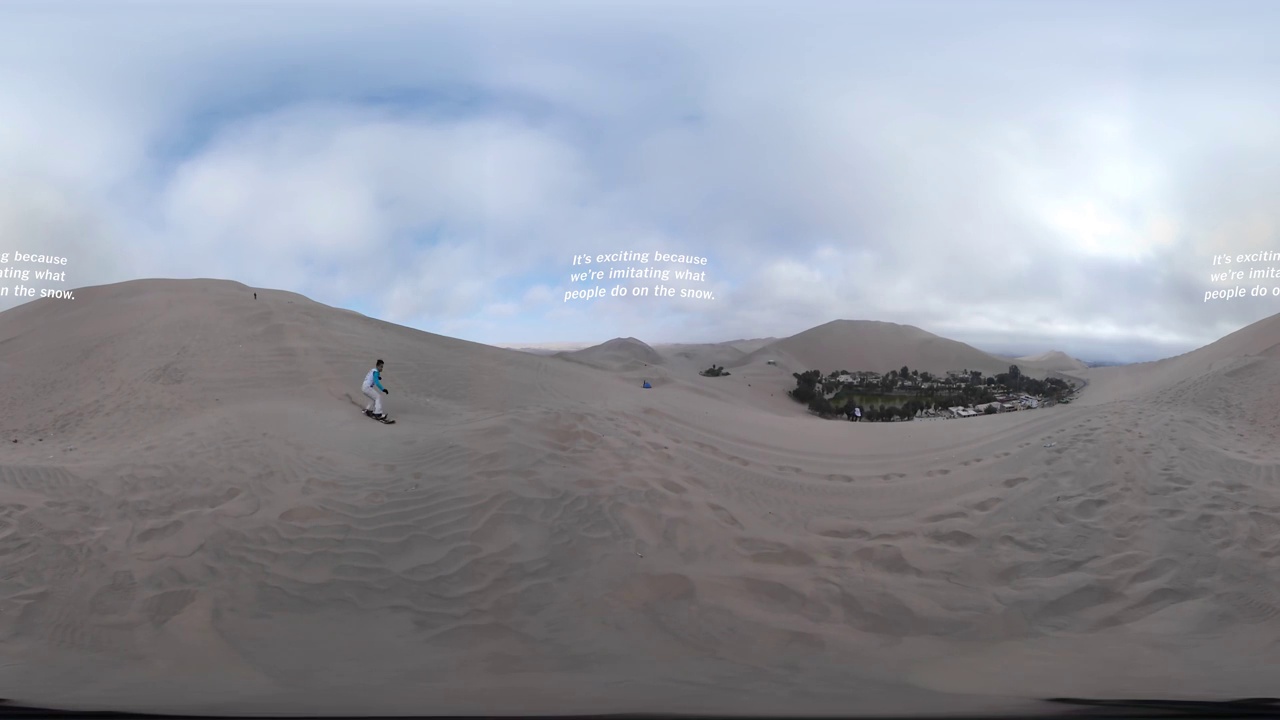
Referred object: Person on the right side of the scene from the initial viewpoint

Referred object: turn left to find the sandboarder

Referred object: the small blue tent opposite the oasis